Lotte Brand Philip

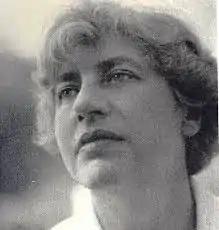
Lotte Brand Philip

Lotte Brand Philip (May 27, 1910 – May 2, 1986) was a German art historian, professor and expert on Netherlandish art, one of the most notable and incisive experts on 14th- and 15th-century art to have studied under Erwin Panofsky. Born a Christian of Jewish descent, she resisted state intimidation to leave Germany, only moving to the United States in 1941. She began her new life as a jewelry designer, before establishing a career as an art historian and writer, and taking professorship at a number of universities, including New York University and Queens College, Flushing. During her long career, Brand wrote highly regarded books and monographs on artists such as Jan van Eyck, Albrecht Dürer and Hieronymus Bosch, and in 1980 became emeritus at Queens. Brand Philip died on May 2, 1986, in New York City.